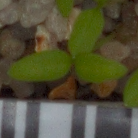
Label: common_chickweed